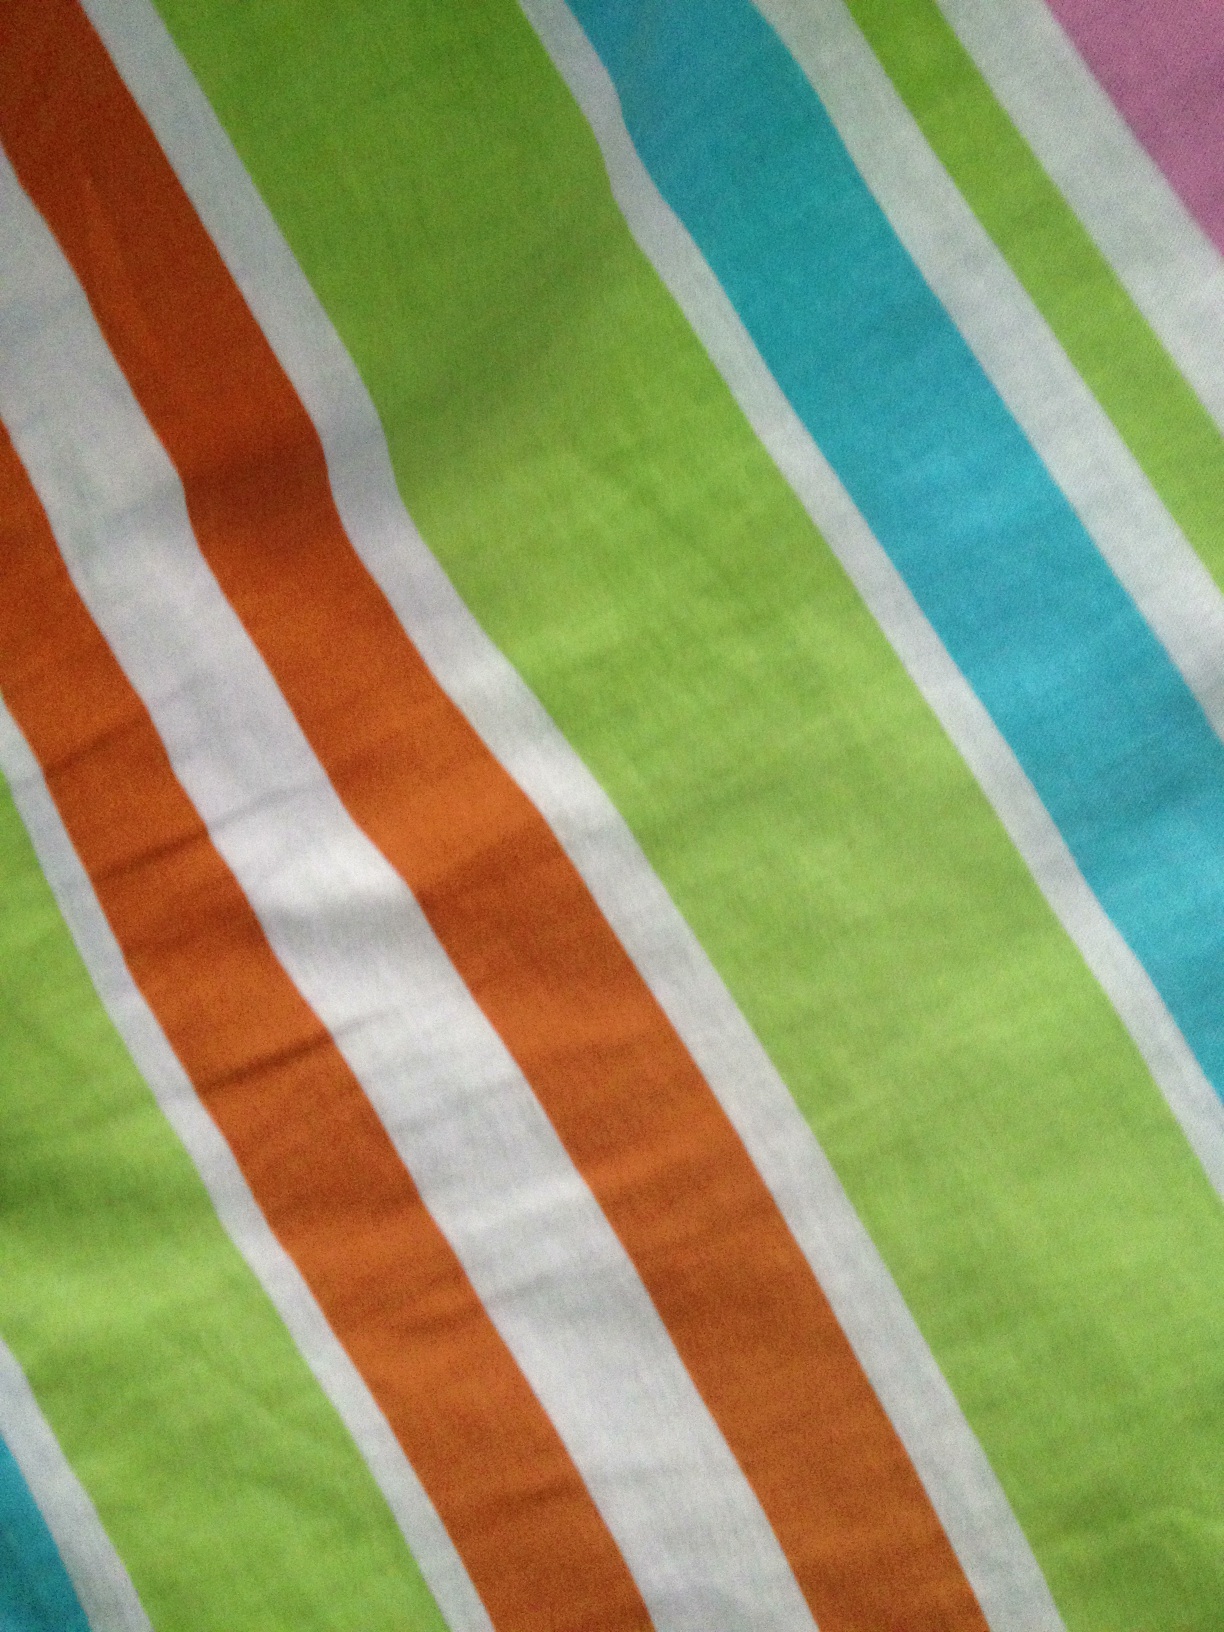Question: Is this flowers or stripes?
Answer: stripes